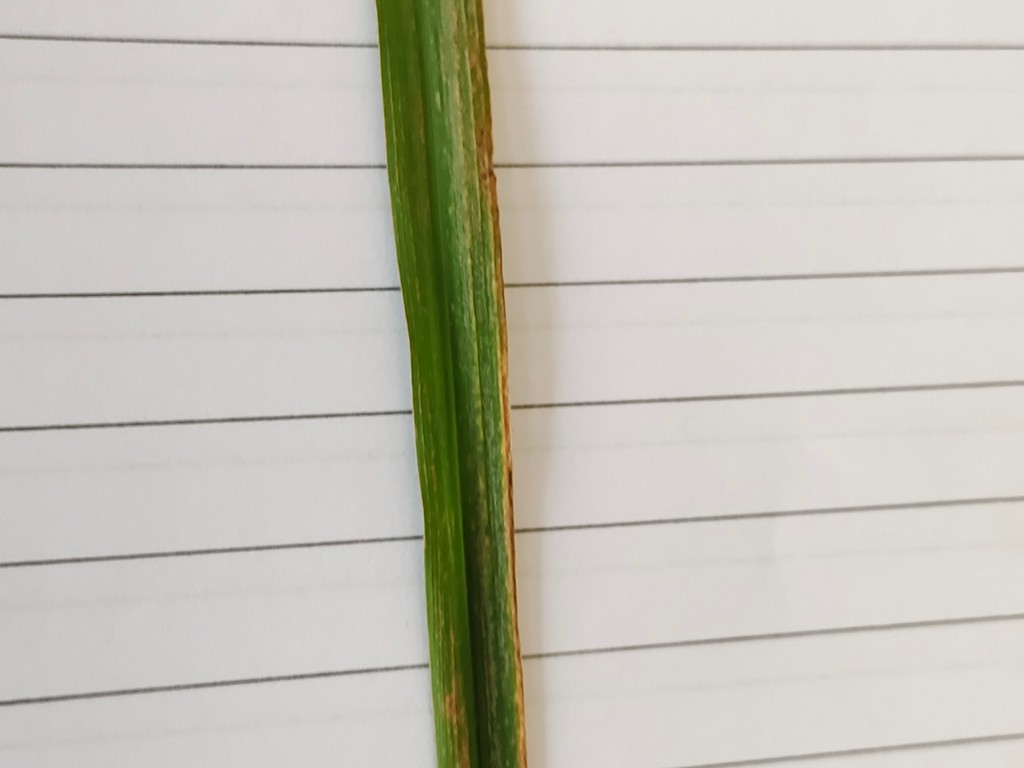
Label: Unhealthy